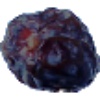
Label: Dates 1